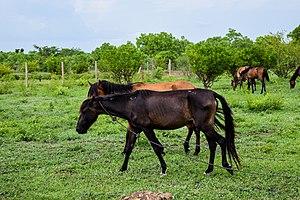
Chevaux races locales dans le ranch de Tagatatatou à Dassari (Tanguiéta)
La présence du cheval au Bénin, bien qu'attestée depuis l'Antiquité, est assez marginale. Elle prend de l'importance au XVIᵉ siècle. Le cheval reste essentiellement associé à des cérémonies. Le Bénin ne compte qu'une race de petits chevaux indigènes, le Koto-koli, également nommé Berba. Le cheval est souvent représenté monté par des guerriers d'origine extérieure, à travers des sculptures traditionnelles de bois ou de terre cuite.
Le Koto-koli est une race de chevaux originaire d'Afrique de l'Ouest, présente au Togo, au Bénin, au Burkina Faso et au Nigeria. Comme de nombreux autres chevaux africains, il est apparenté au Barbe, mais plus petit de taille. L'une de ses variétés est le Berba, originaire de la région de l'Atacora, dans le nord du Bénin.
L'Histoire du cheval en Afrique de l'Ouest, après une introduction via le Sahara depuis l'Afrique du Nord et vers le Sud, débute réellement au XIIIᵉ siècle, permettant l'essor des grands empires africains, notamment celui du Mali, ainsi que la diffusion de l'Islam, grâce à l'usage militaire des tactiques de choc. Le commerce de cet animal est essentiellement trans-saharien durant l'époque médiévale. Les Portugais s'imposent via des ports de commerce sur les côtes ouest-africaines à partir du XVᵉ siècle. Le commerce du cheval accompagne dès lors celui des esclaves africains, jusqu'à la colonisation européenne du XIXᵉ siècle.